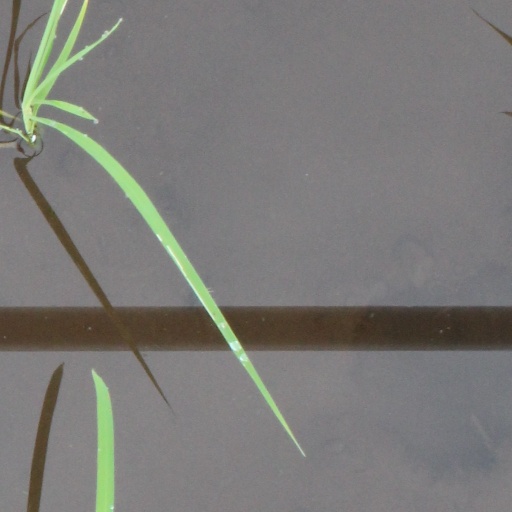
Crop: rice